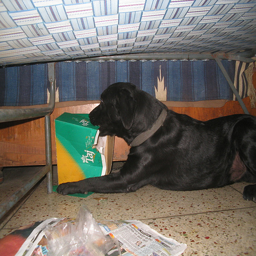
A dog is under the bed eating a box
A dog with a box under a bed.
a dog that is under neath some kind of bed
Large dog with paper item lying on floor next to bedding.
A very cute looking black dog biting something.